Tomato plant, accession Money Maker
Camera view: bottom (45 deg); turntable rotation: 120 degrees
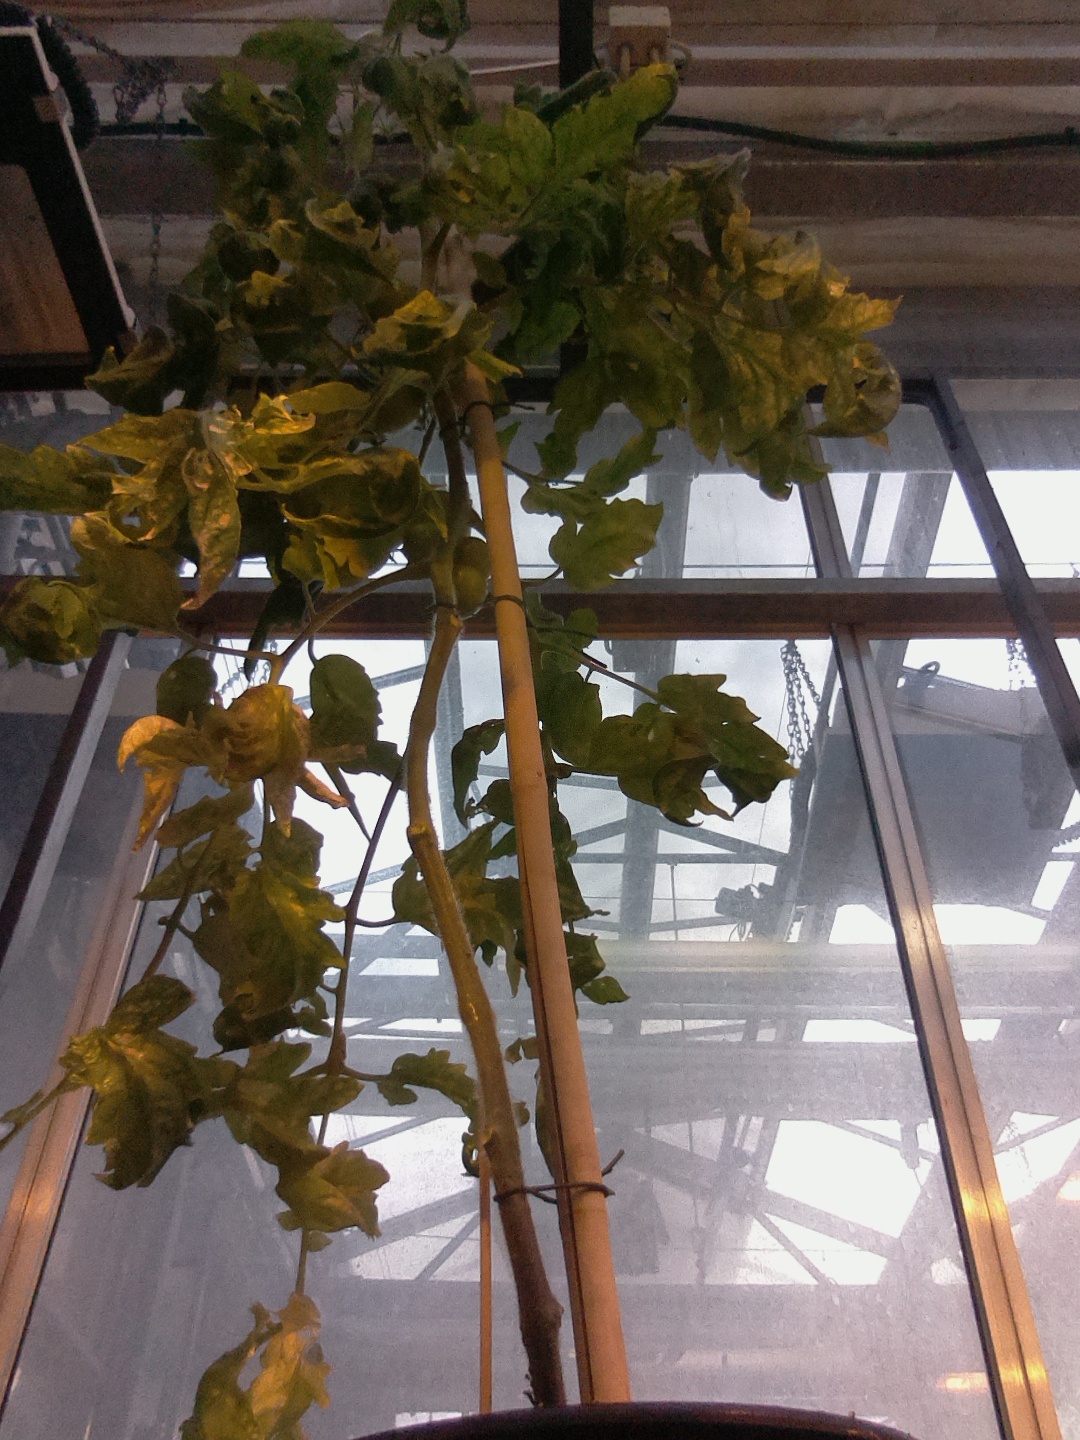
BBCH growth stage 79: 90% -100% of final fruit size